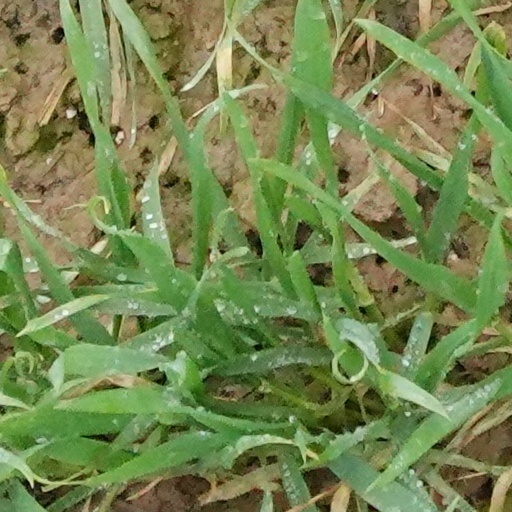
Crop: wheat